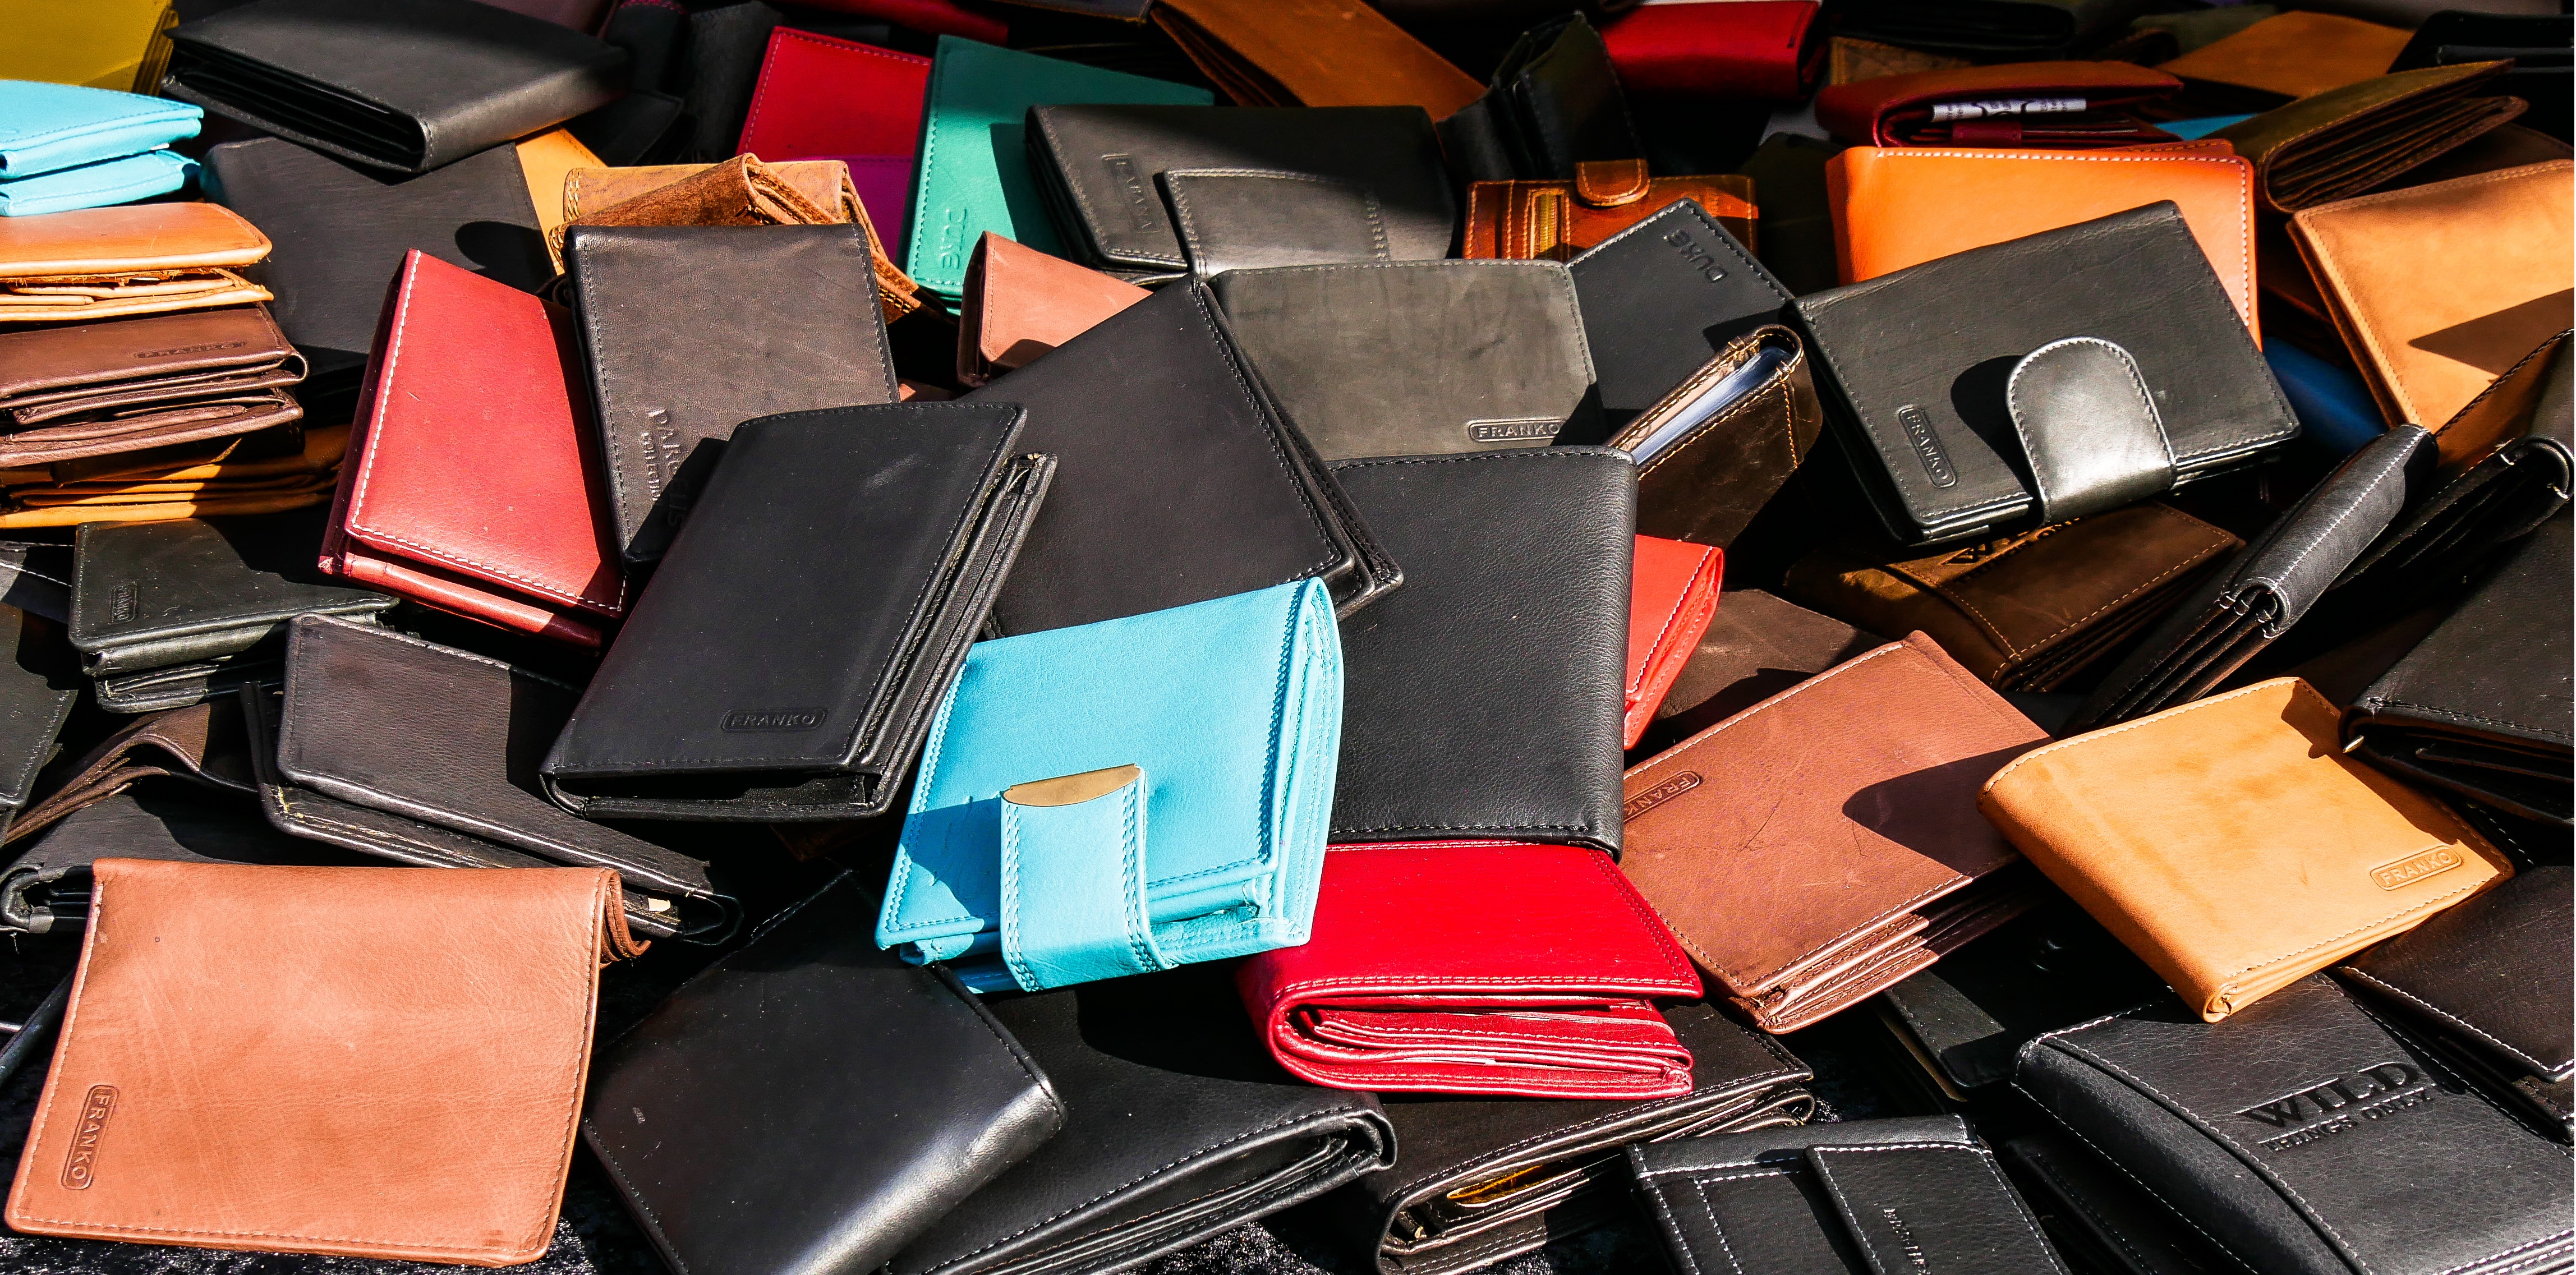
leather, red, color, money, market, purse, eye, currency, beauty, organ, sell, purses